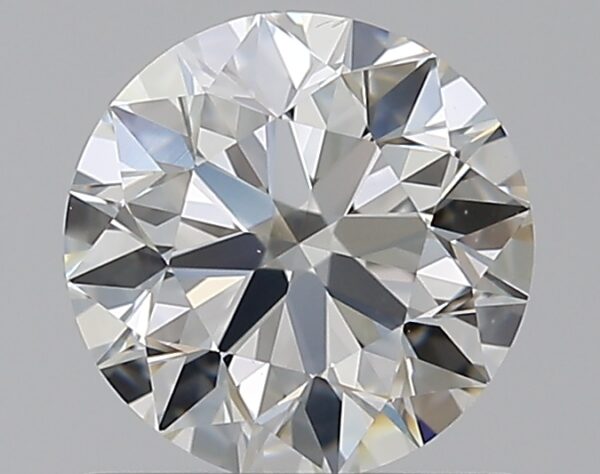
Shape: round
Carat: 0.8
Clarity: VS2
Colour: I
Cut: EX
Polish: EX
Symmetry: EX
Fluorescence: M
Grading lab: GIA
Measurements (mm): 5.89 x 5.92 x 3.71